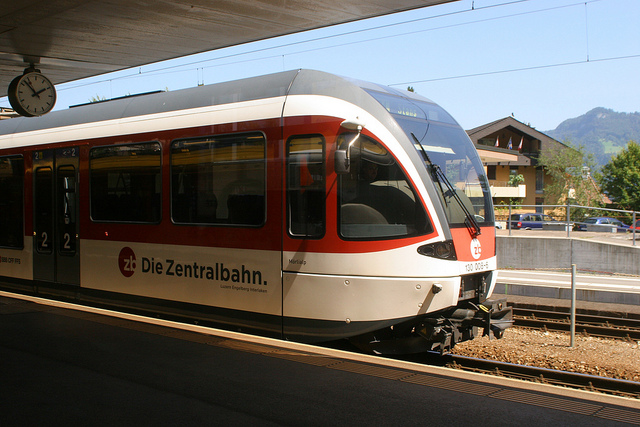
Red and white train at a train station with building behind it.

A German passenger train that is stopped at a platform.

A red and white train traveling down the tracks

A train going down the train tracks near a train station.